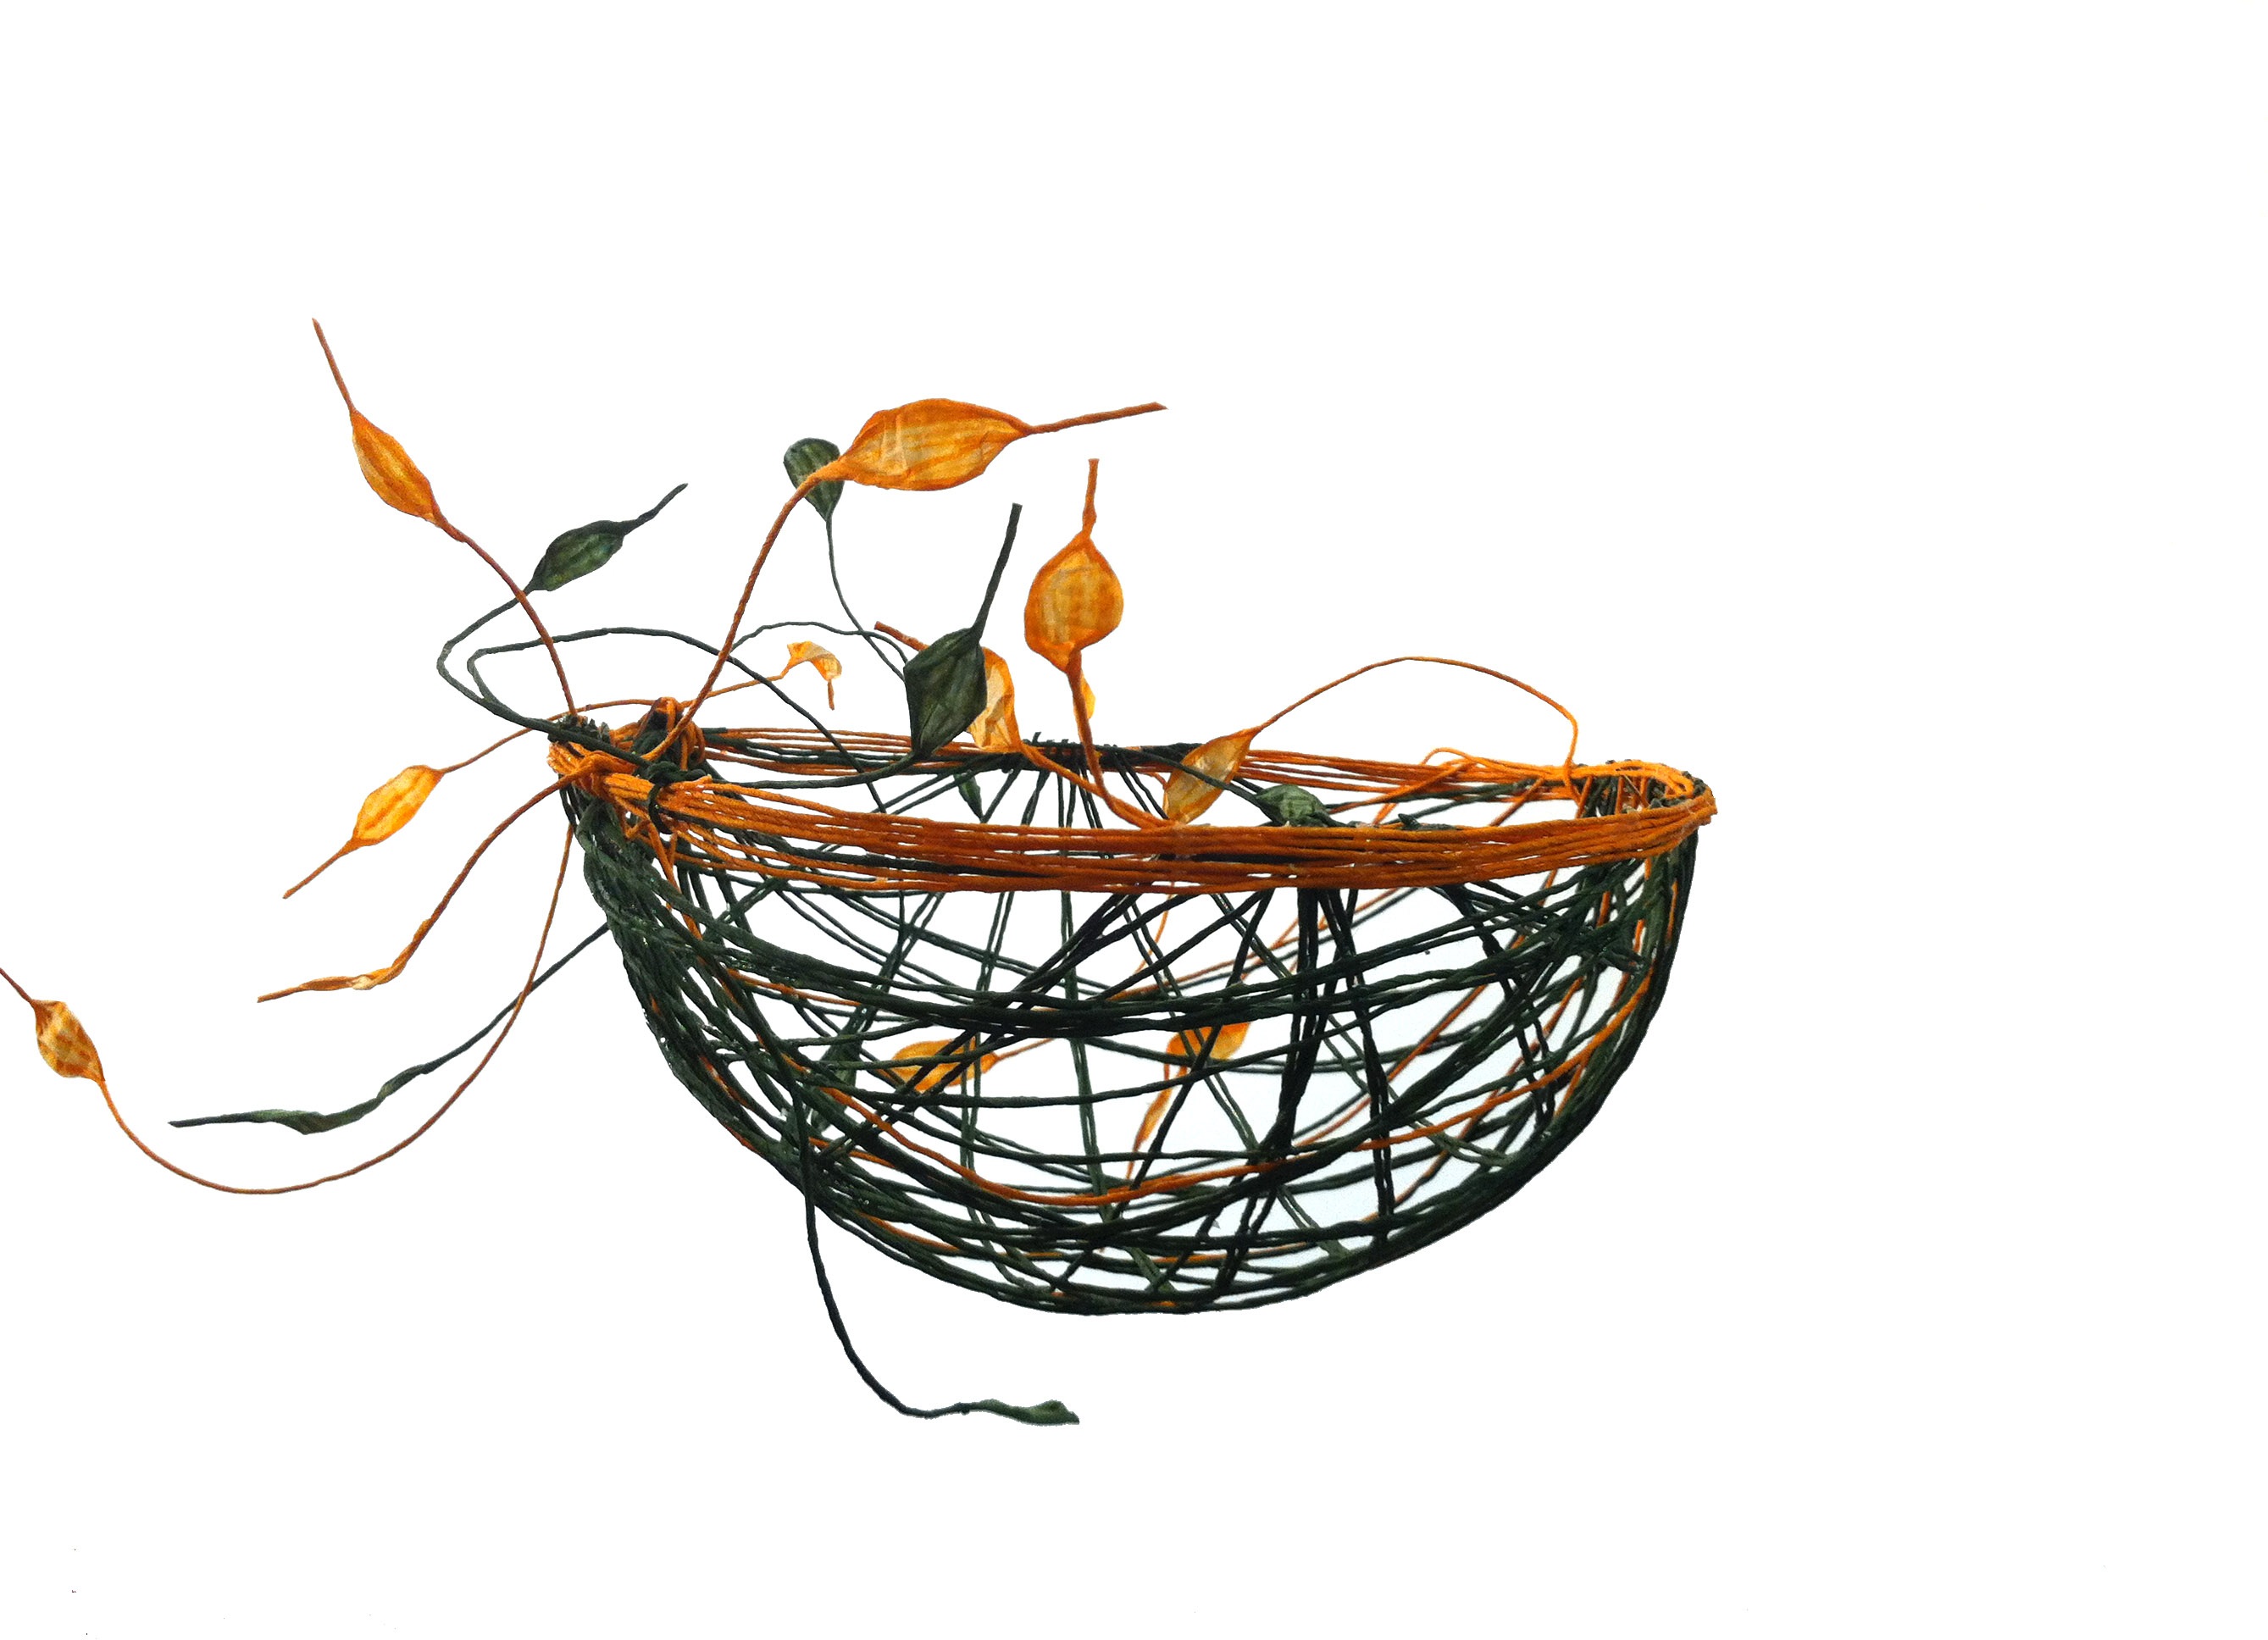
branch, orange, green, fishing, lighting, illustration, handmade, clip art, caravel, storage basket, paper bowl